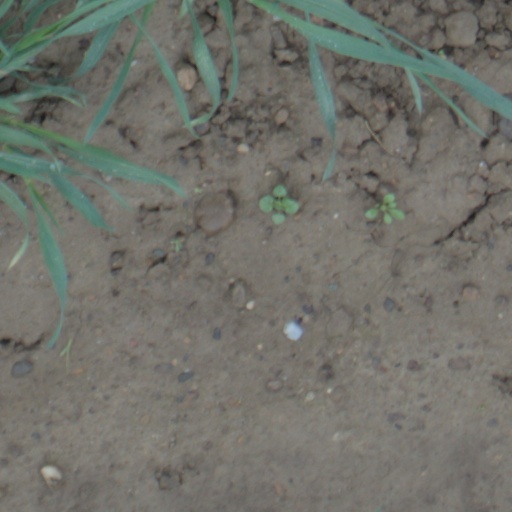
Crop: wheat